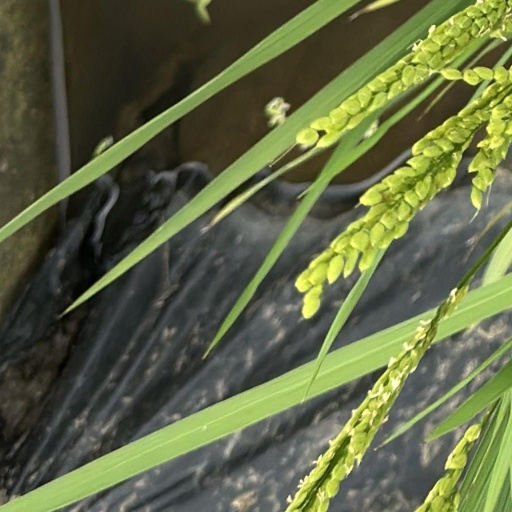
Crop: rice